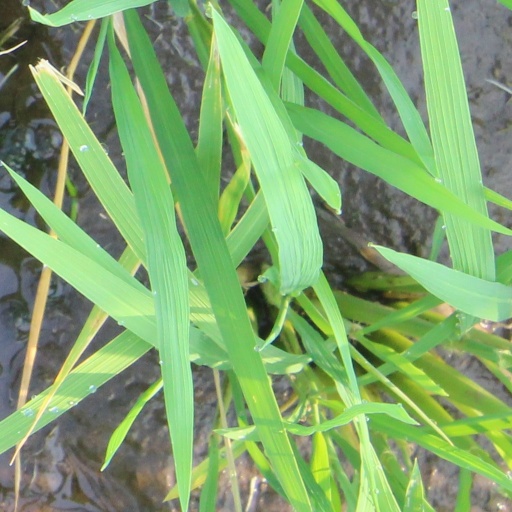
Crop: rice